Operational level of war

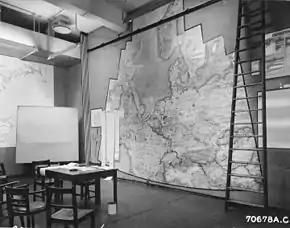
World War II operational planning map in the 1st Air Division (part of Eighth Air Force) war room at Brampton Grange

In the field of military theory, the operational level of war (also called operational art, as derived from , or operational warfare) represents the level of command that connects the details of tactics with the goals of strategy.